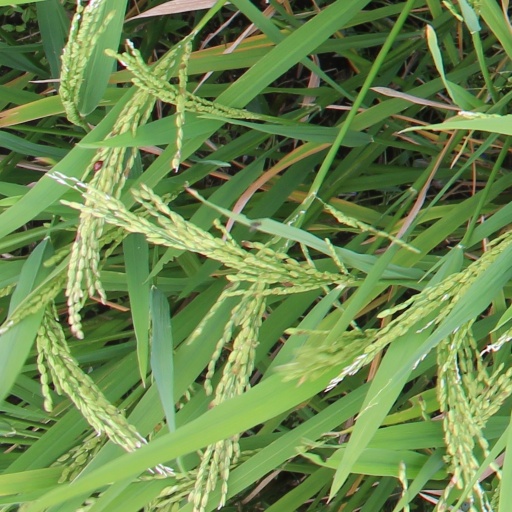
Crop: rice